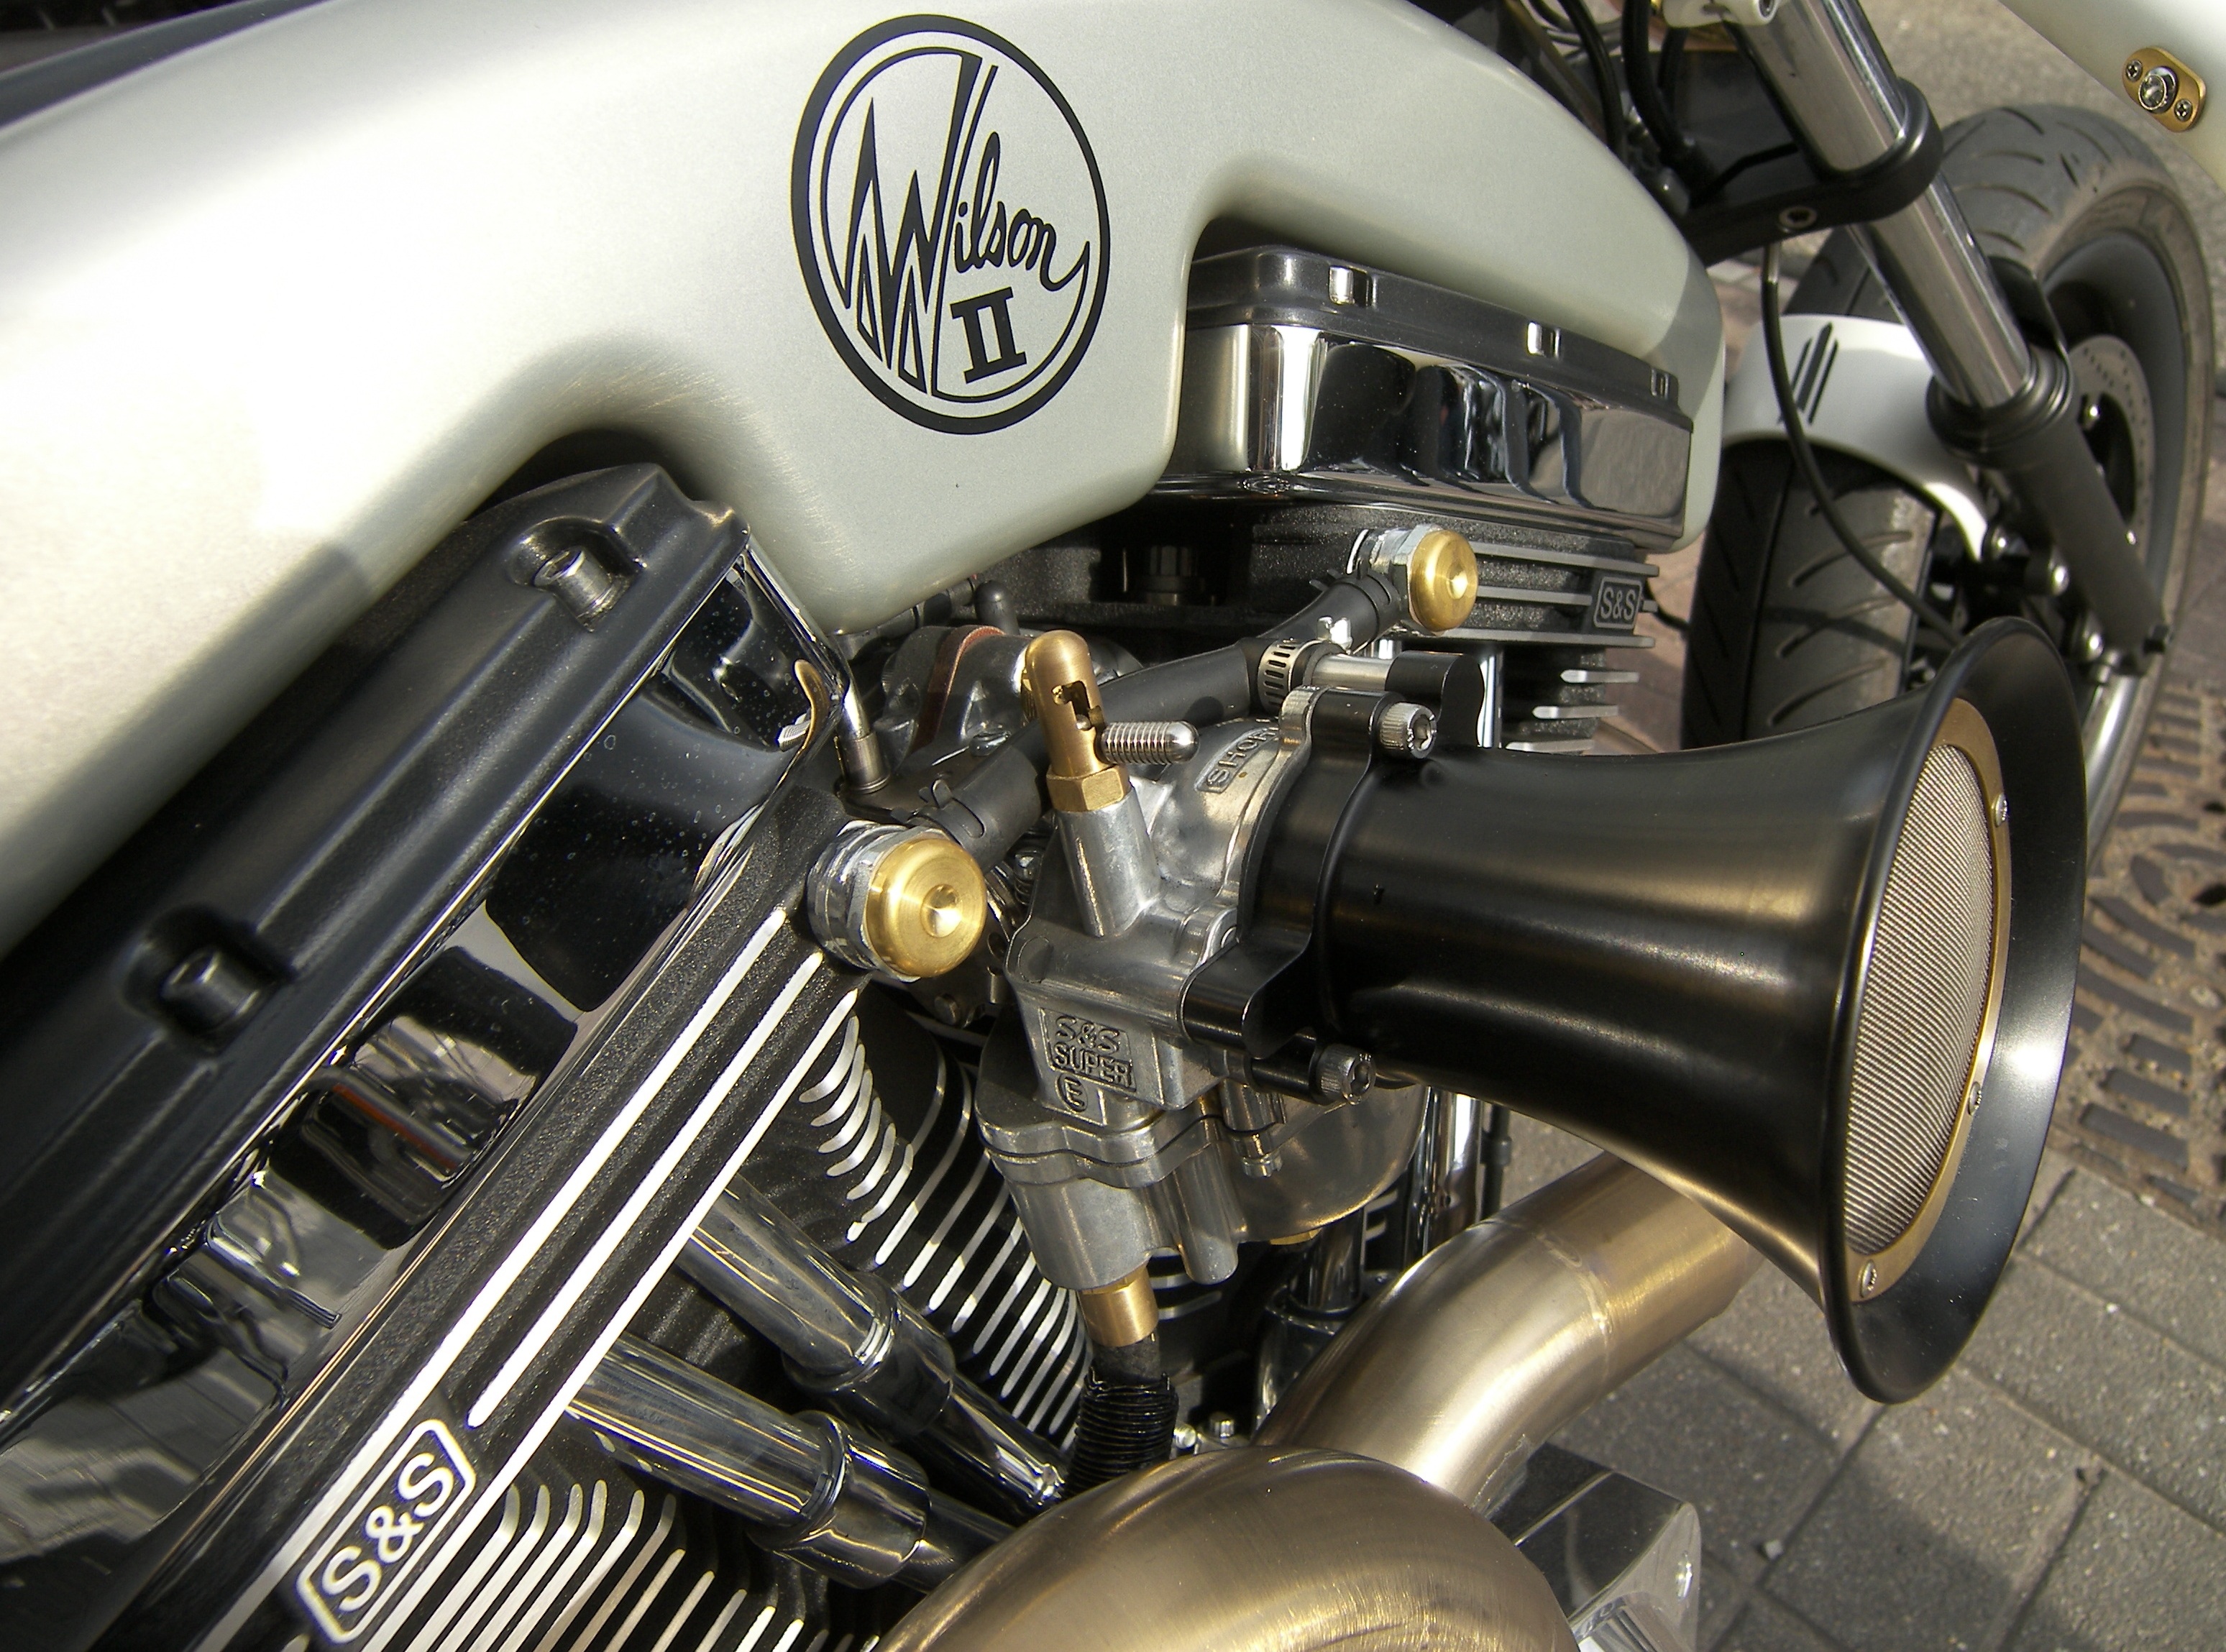
car, wheel, bike, vehicle, motorcycle, steering wheel, sports car, belgium, supercar, engine, custom, leopoldsburg, land vehicle, showbike, v twin, v engine, automobile make, automotive exterior, aircraft engine